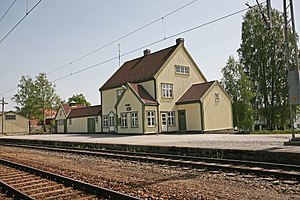
Gvarv Station
Gvarv Station er en tidligere jernbanestation på Sørlandsbanen, der ligger i byområdet Gvarv i Sauherad kommune i Norge. Den er udstyret med en stationsbygning, der er opført i træ efter tegninger af Gudmund Hoel og Jens Flor. Der er desuden opsat et mindesmærke for Stortingsmedlemmet Ketil Skogen ved stationen.